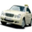
Label: automobile